Park Towers (South Melbourne)

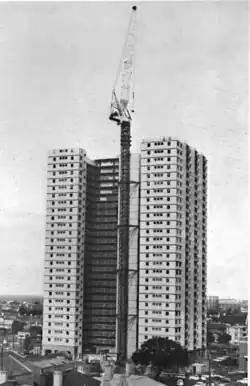
Park Towers in South Melbourne being built in 1967-68

Park Towers is a 31-storey public housing tower in South Melbourne, Victoria built 1967–69. It is historically and architecturally the most significant of the 47 public housing towers in Victoria. At the time of its completion in 1969, the building was believed to be the tallest pre-cast load-bearing wall building in the world and had more storeys than any other building in Melbourne. It attracted international attention from architects in America, Italy, England and the USSR, and was published in several overseas sources including the RIBA Journal in January 1971. The City of South Melbourne also gave it a special award, as the best residential building erected in the municipality that year.